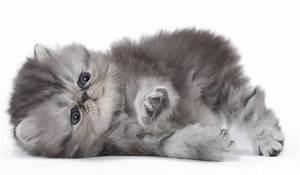
cat